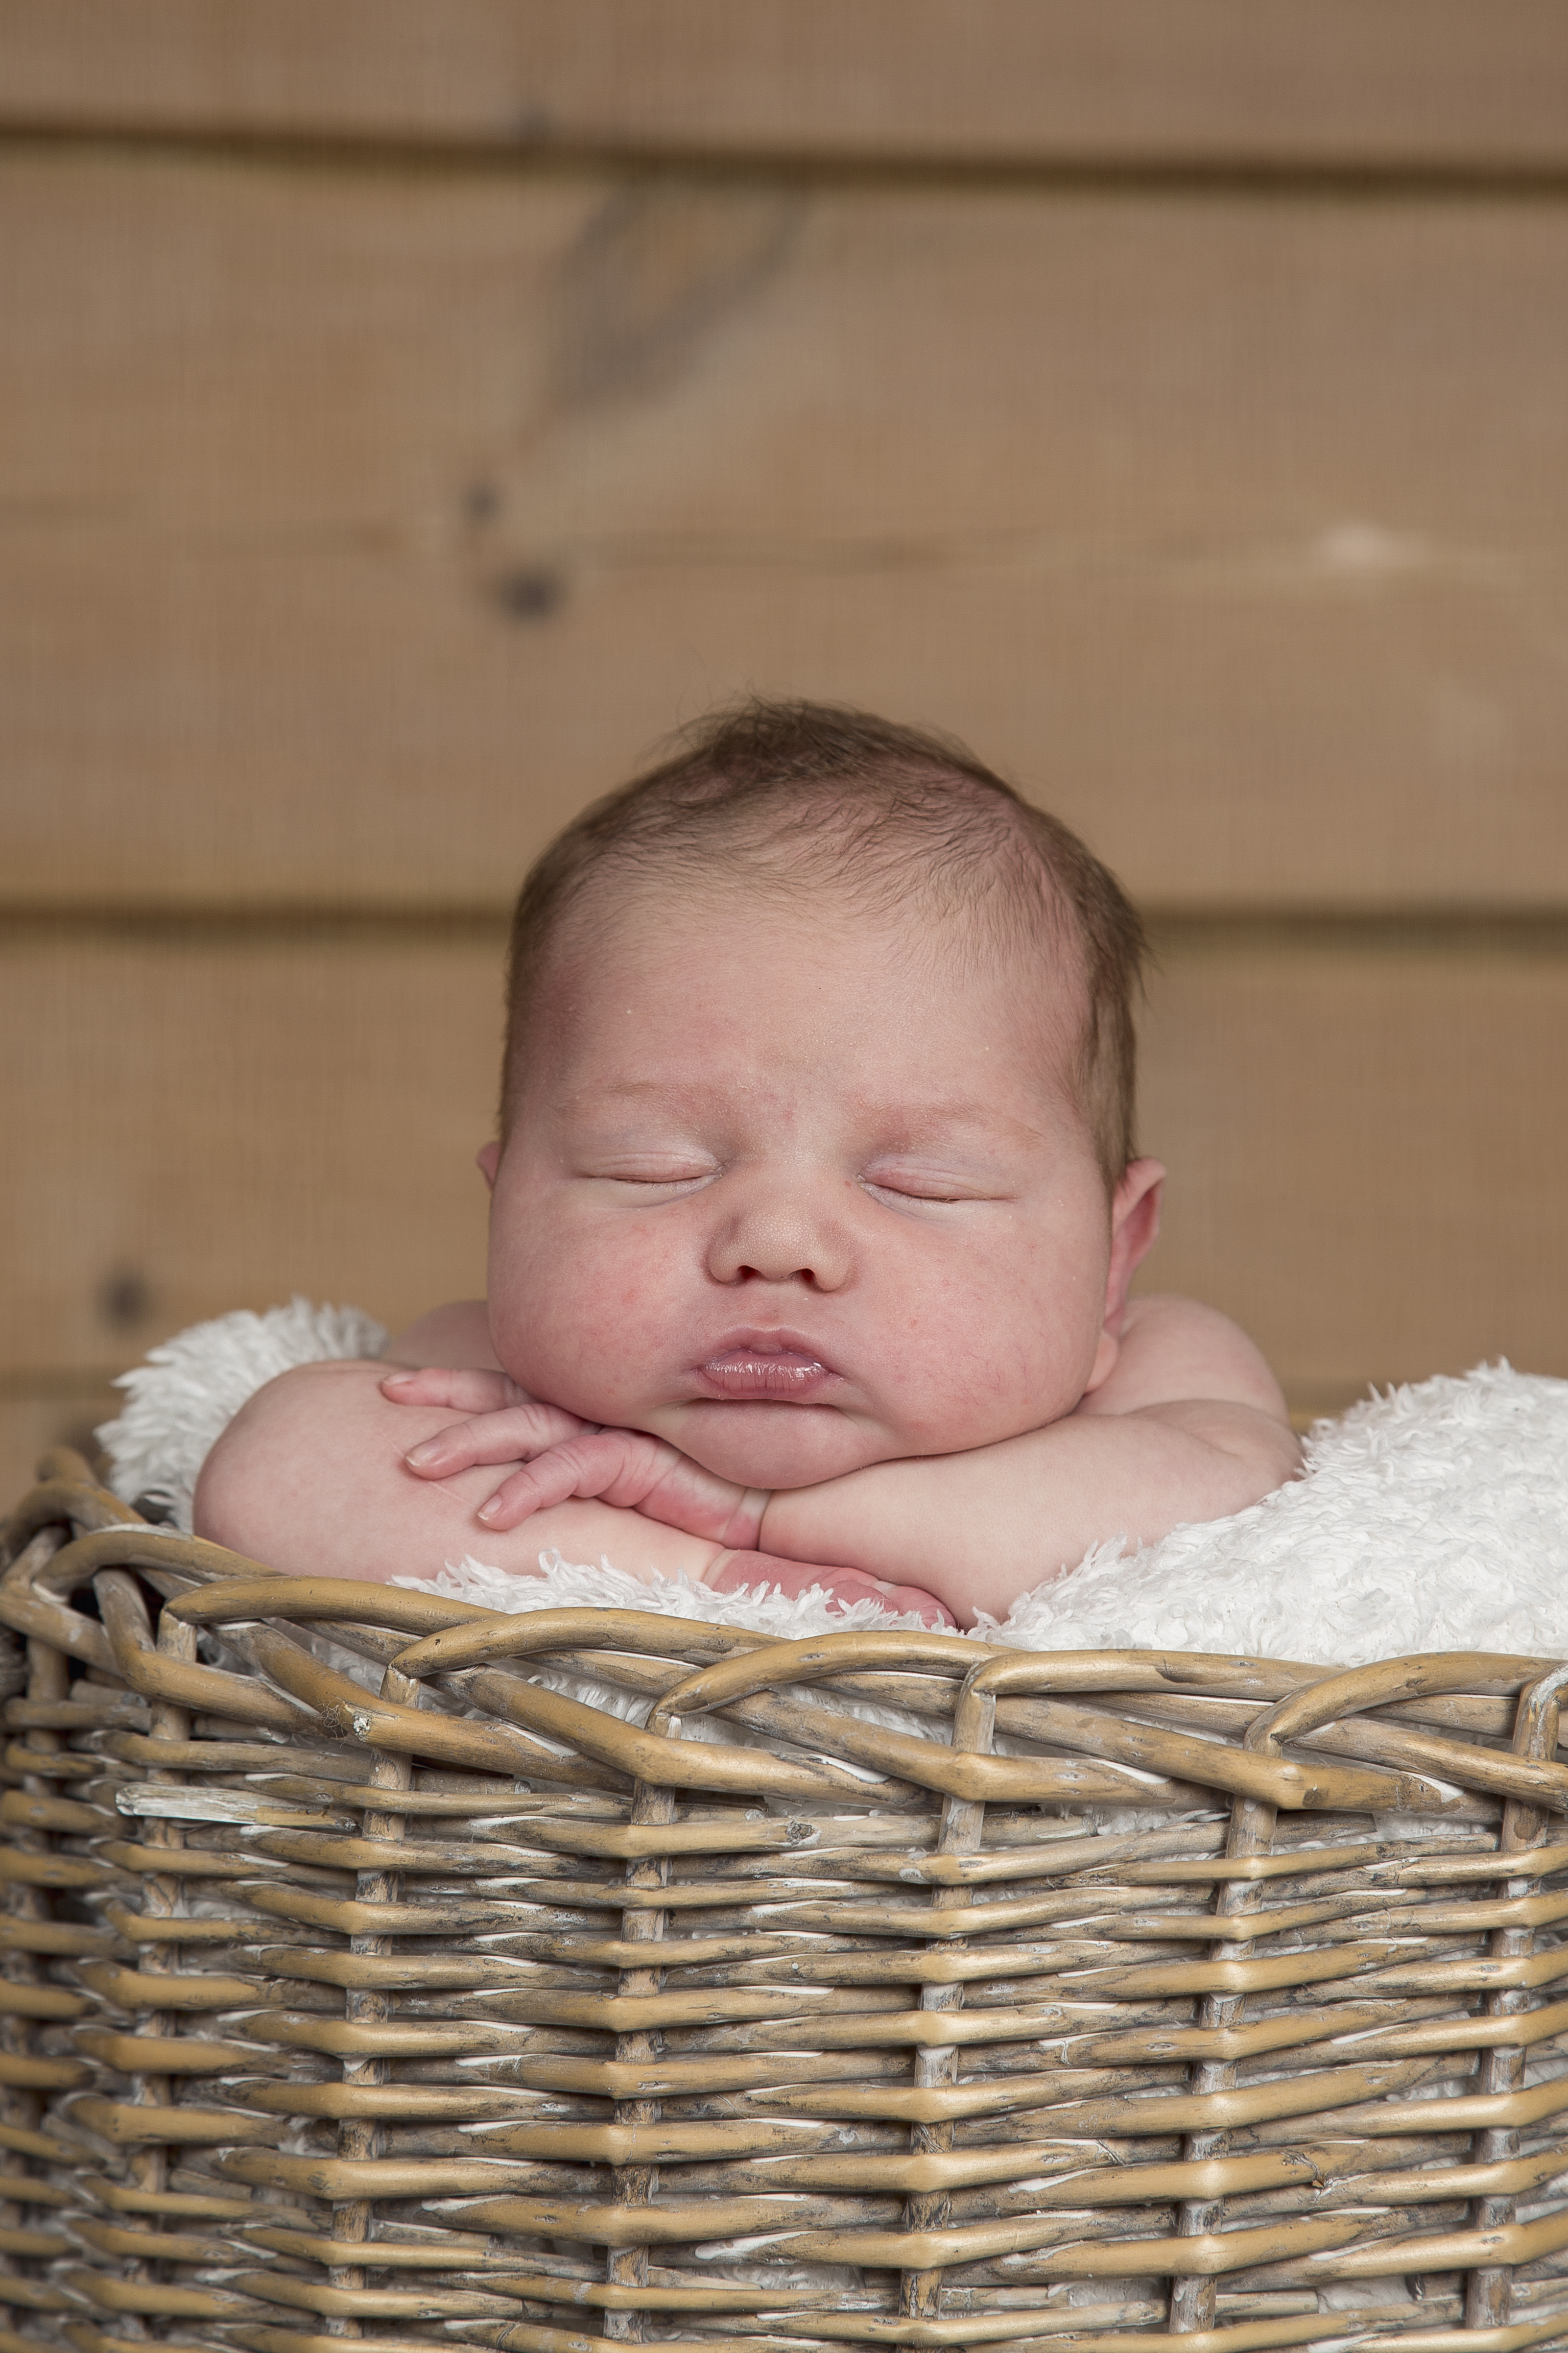
baby, infant, child, skin, cheek, toddler, girl